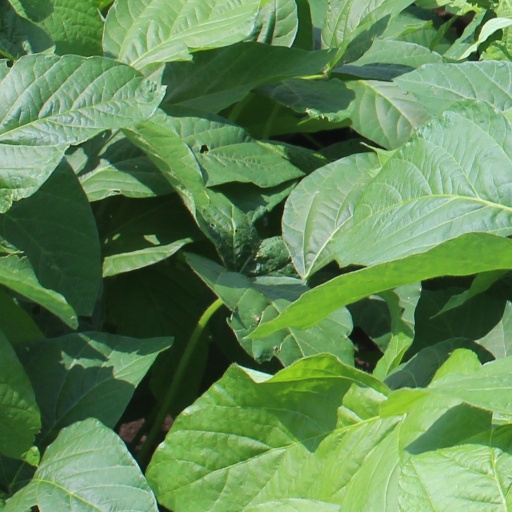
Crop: soybean